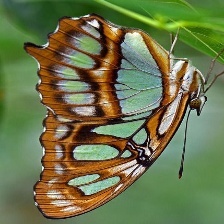
Species: MALACHITE